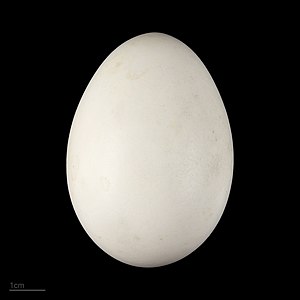
Æselpingvin
Pygoscelis papua
En æselpingvin er en pingvin, der hovedsageligt yngler på de subantarktiske øer. Den har navnet efter sin stemme, der lyder som et æsels skryden. Æselpingvinen er en af 18 pingvinarter.